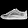
Label: Sneaker